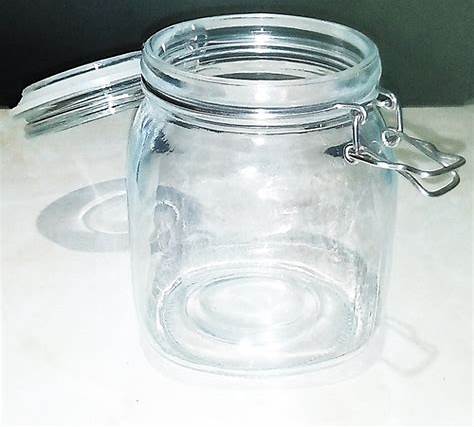
Waste category: glass